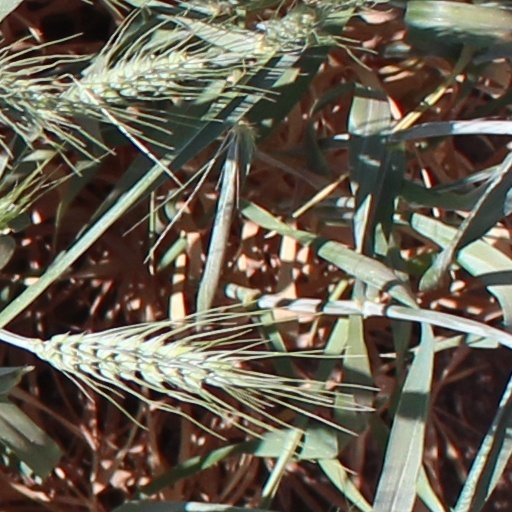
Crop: wheat